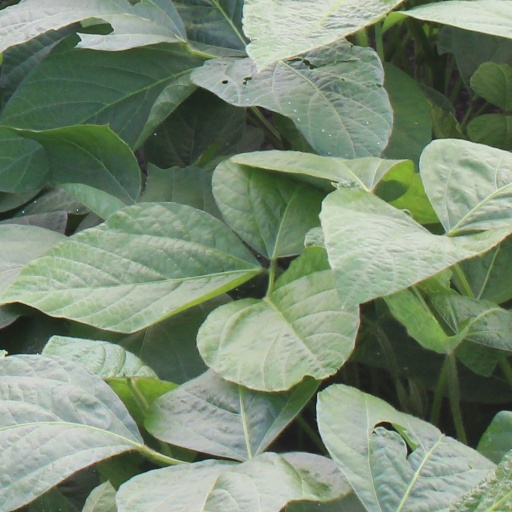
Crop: soybean